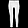
Label: Trouser